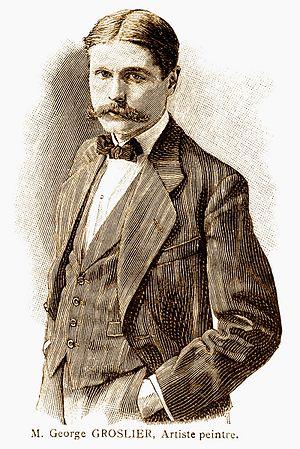
George Groslier est un artiste peintre, scientifique, archéologue, ethnologue et photographe. Il laisse une œuvre écrite dense et variée composée de nombreux ouvrages sur l'archéologie et l'art du pays khmer. À partir de 1926, il ajoute à cette œuvre une production littéraire centrée sur la thématique de la rencontre de l’homme occidental avec les peuples, civilisations et cultures de l'Asie du Sud-Est. Il est le père de Bernard-Philippe Groslier, archéologue dans la lignée de Henri Parmentier et Henri Marchal à qui il succèdera en tant Directeur des Arts et conservateur au musée national du Cambodge et conservateur du site d'Angkor.